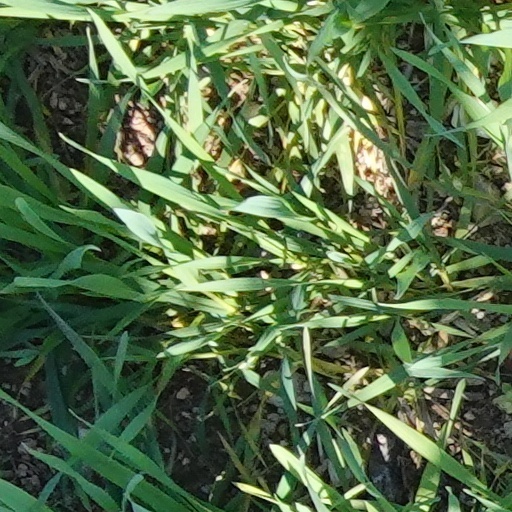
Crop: wheat